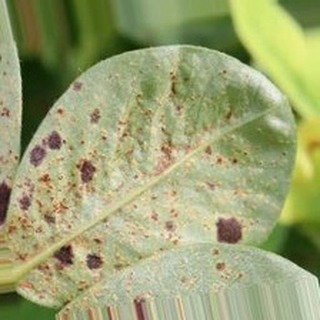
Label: groundnut_rust